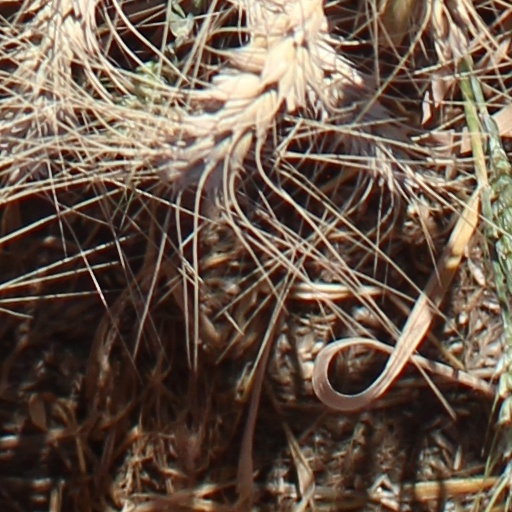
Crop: wheat